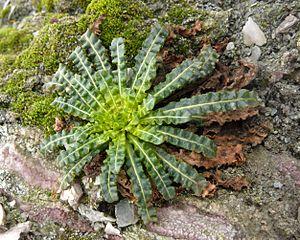
Le réséda des teinturiers ou réséda jaunâtre est une plante herbacée bisannuelle de la famille des Résédacées, assez commune en Europe occidentale et méridionale, qui fut cultivée autrefois comme plante tinctoriale. Toute la plante contient des matières colorantes de la famille des flavonoïdes.